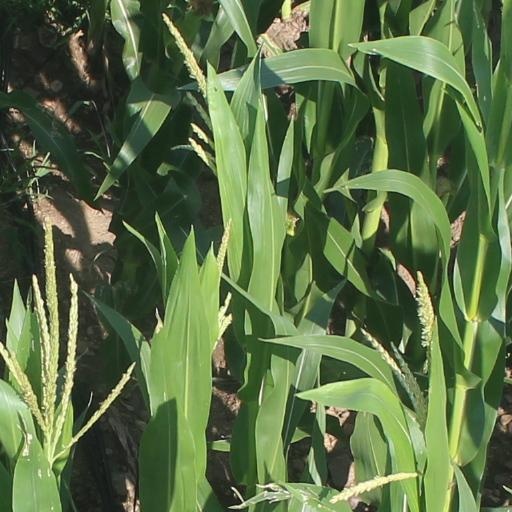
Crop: maize; corn